Bauphal Upazila

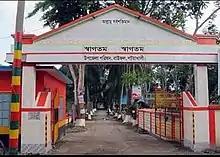
Bauphal Upazilla Parishad

Bauphal Upazila is divided into Bauphal Municipality and 14 union parishads: Adabaria, Bauphal, Boga, Das Para, Dhulia, Kachipara, Kalaiya, Kalishuri, Kanakdia, Keshabpur, Madanpura, Najirpur, Nawmala, and Shurjamoni. The union parishads are subdivided into 134 mauzas and 140 villages.